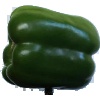
Label: Pepper Green 1